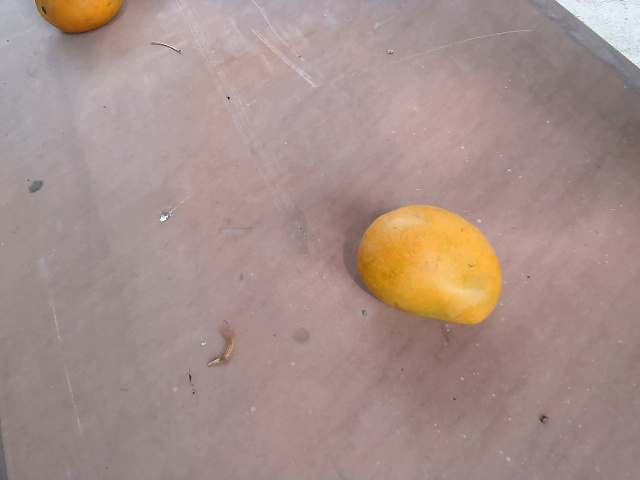
Label: Ripe_Mango